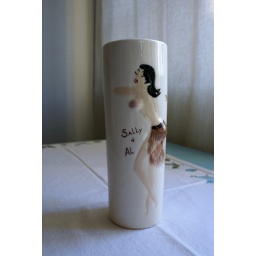
&amp;quot;Naughty&amp;quot; ceramic drinking glass featuring a grass skirt-wearing burlesque cutie. Yes, her butt is in relief!